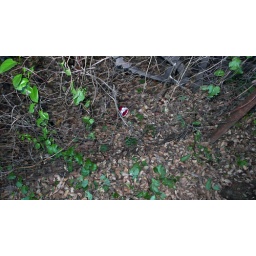
tiny santa hat found in the fallen leaves through the fence to the yard next door